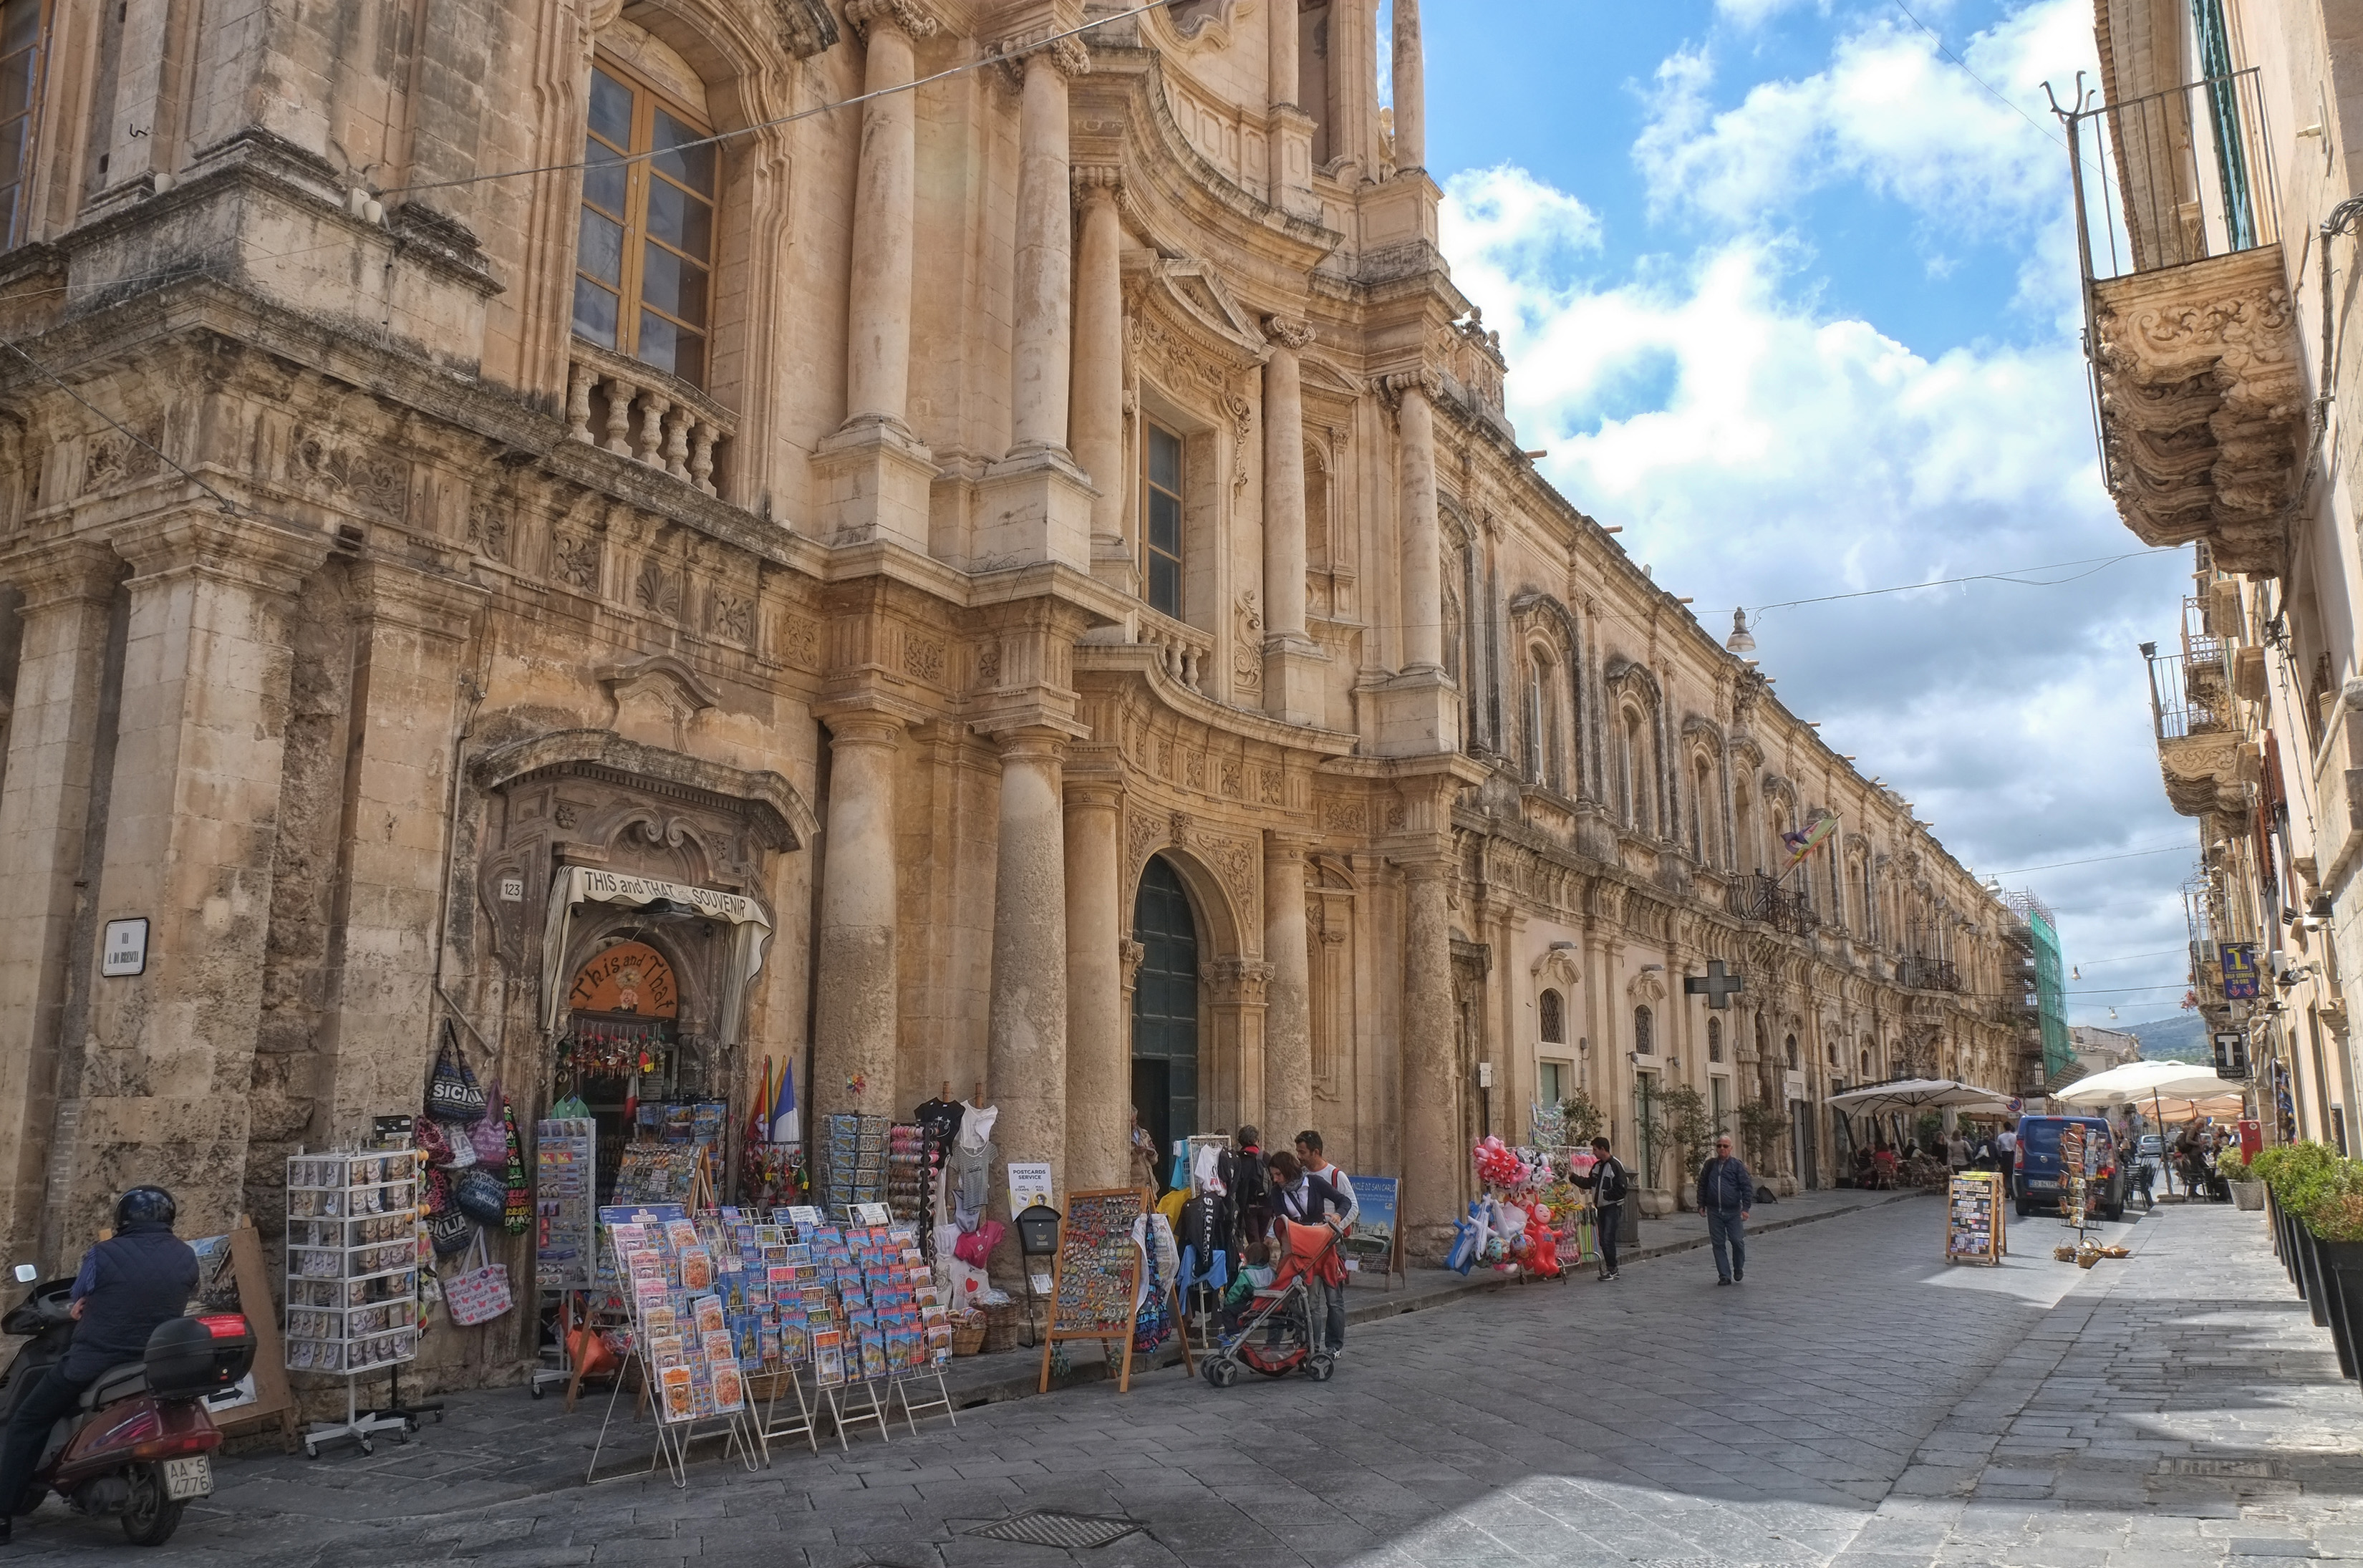
town, plaza, landmark, italy, church, cathedral, tourism, place of worship, temple, basilica, fuji, sicily, fujix, fujixe1, e1, noto, ancient rome, tours, ancient history, human settlement